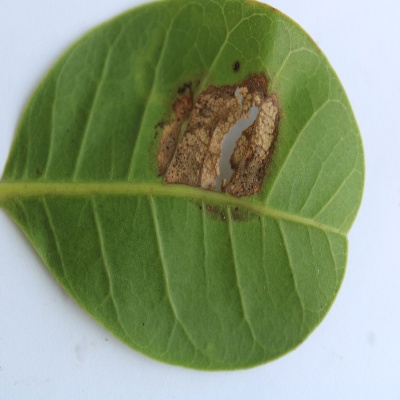
Crop: Cashew
Condition: leaf miner